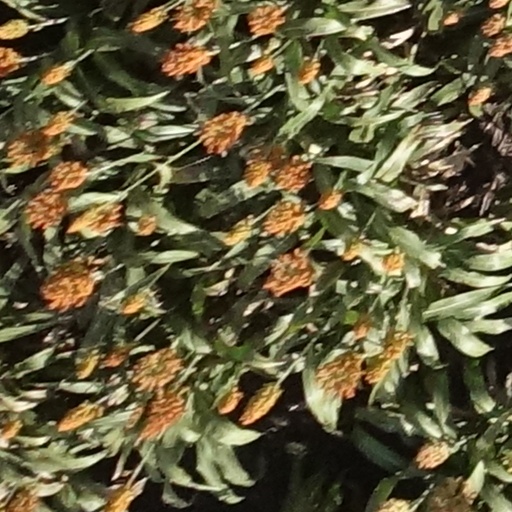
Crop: sorghum